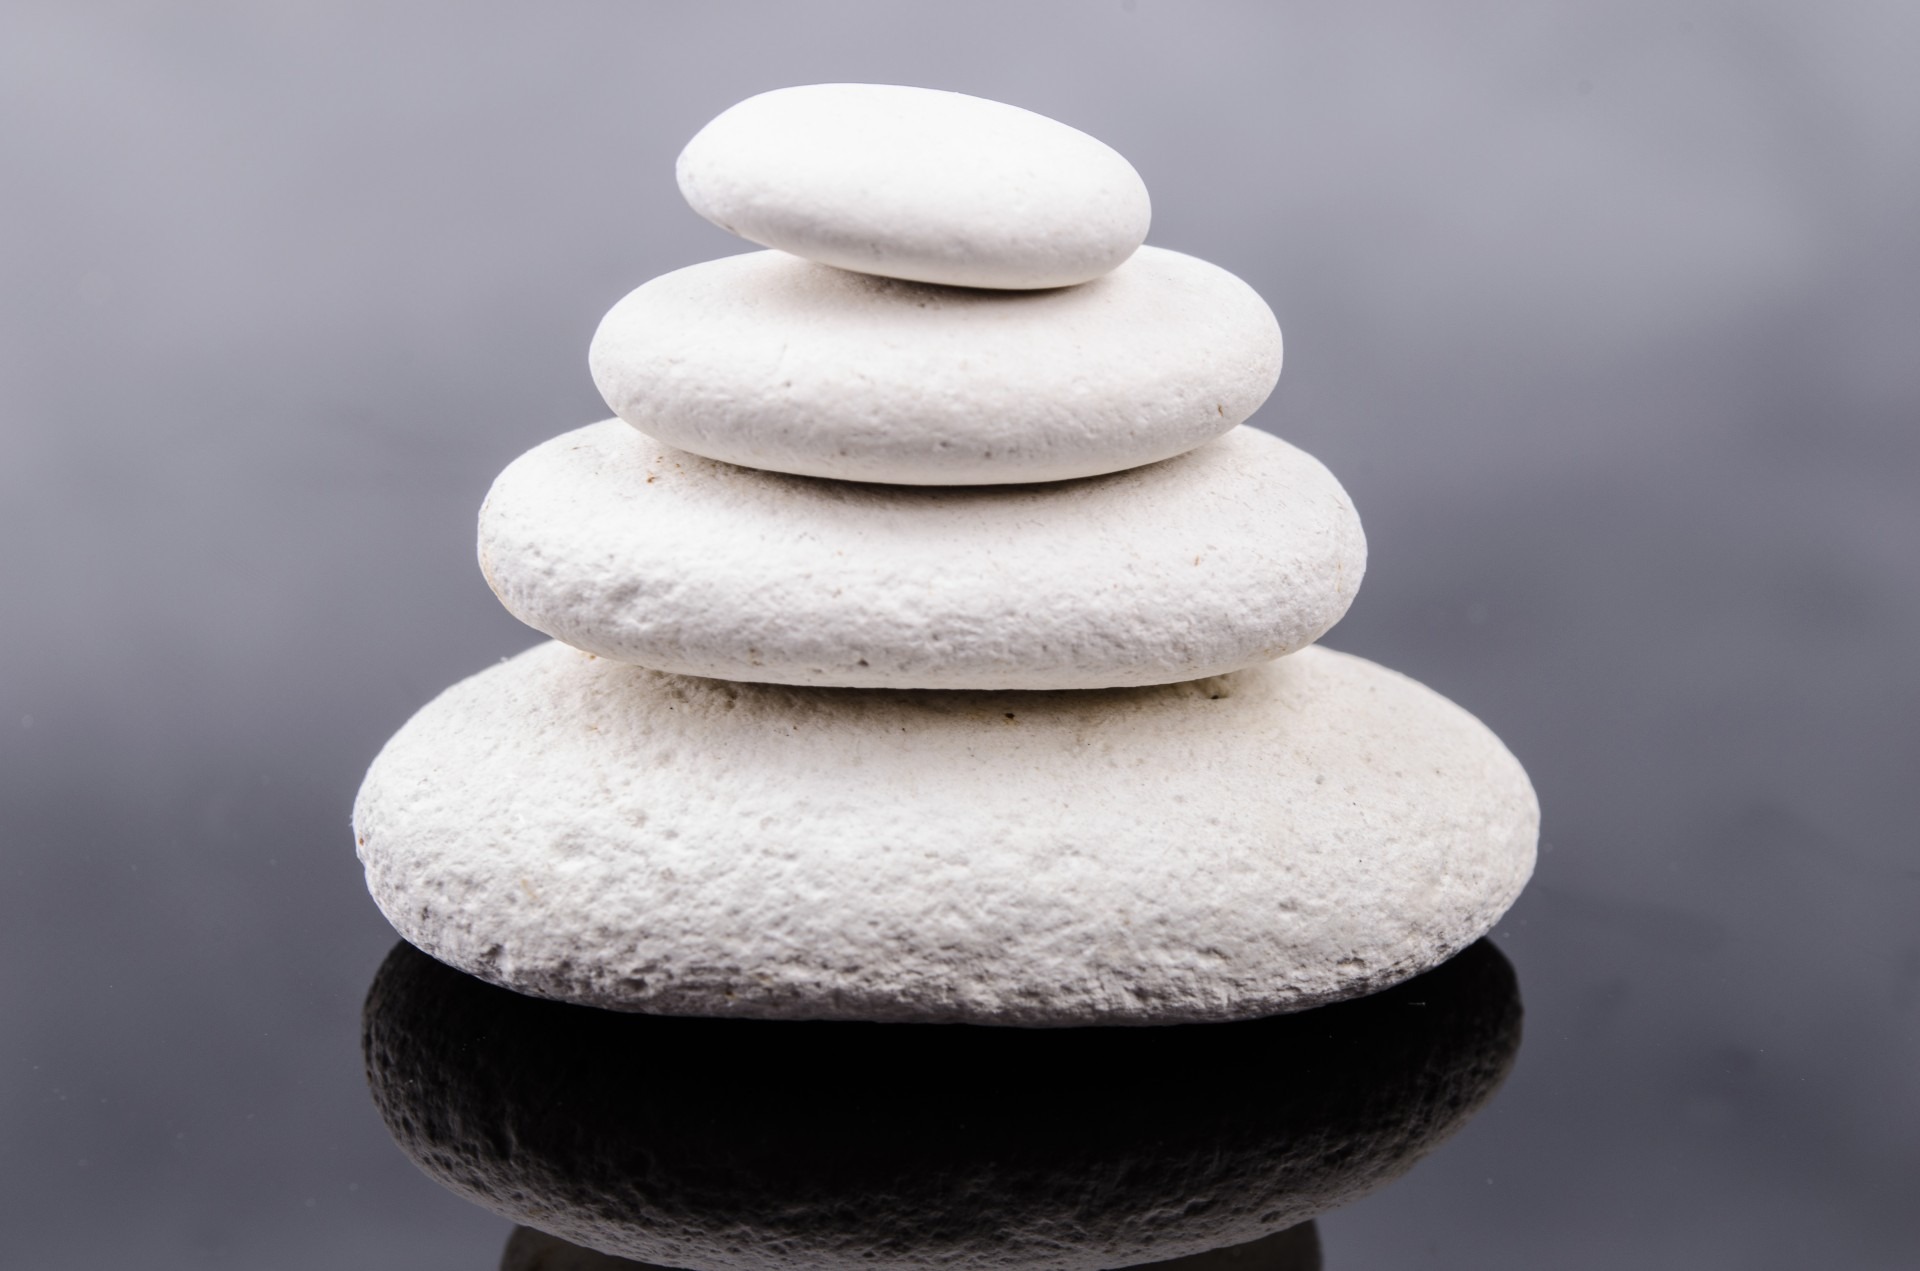
rock, abstract, white, isolated, stone, symbol, balance, natural, pebble, care, stack, material, zen, alternative, close up, background, spa, boulder, concept, stacking, therapy, treatment